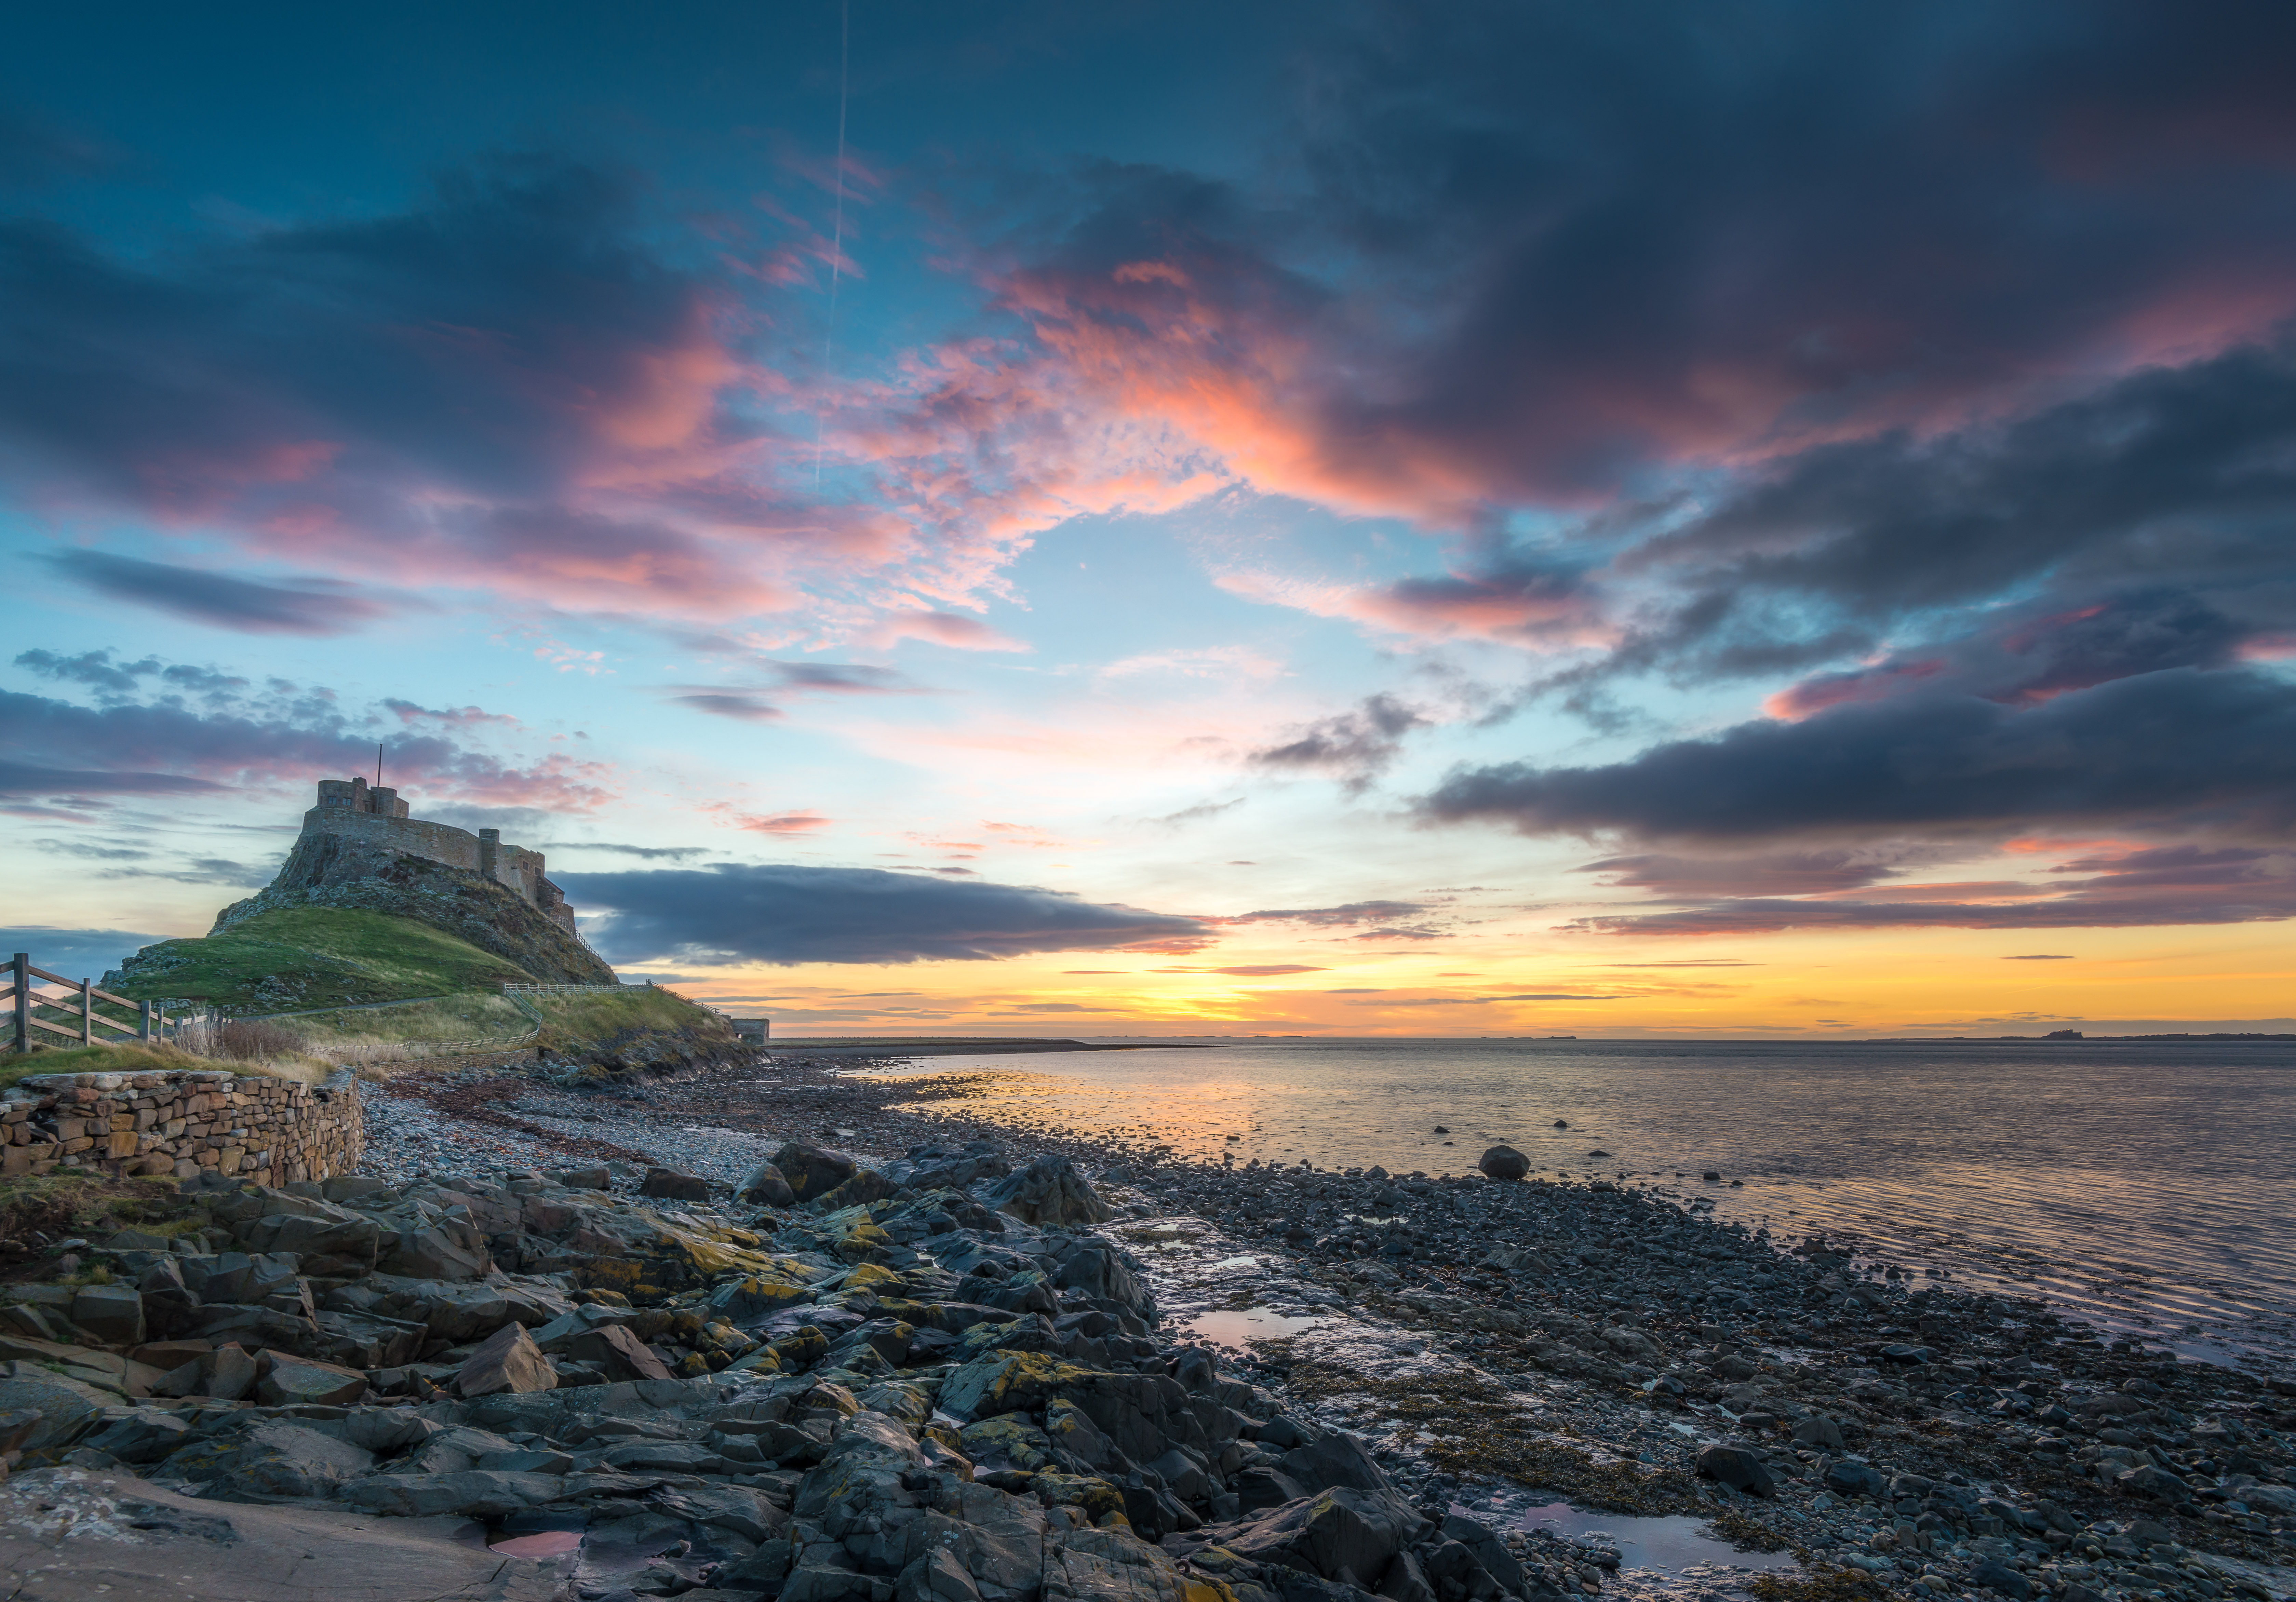
beach, sea, coast, water, ocean, horizon, cloud, sky, sunrise, sunset, sunlight, morning, shore, wave, dawn, dusk, evening, tower, bay, rocks, england, colour, clouds, nikond800e, northumberland, northeast, holyisland, cape, afterglow, caslte, lindisarne, meteorological phenomenon, wind wave